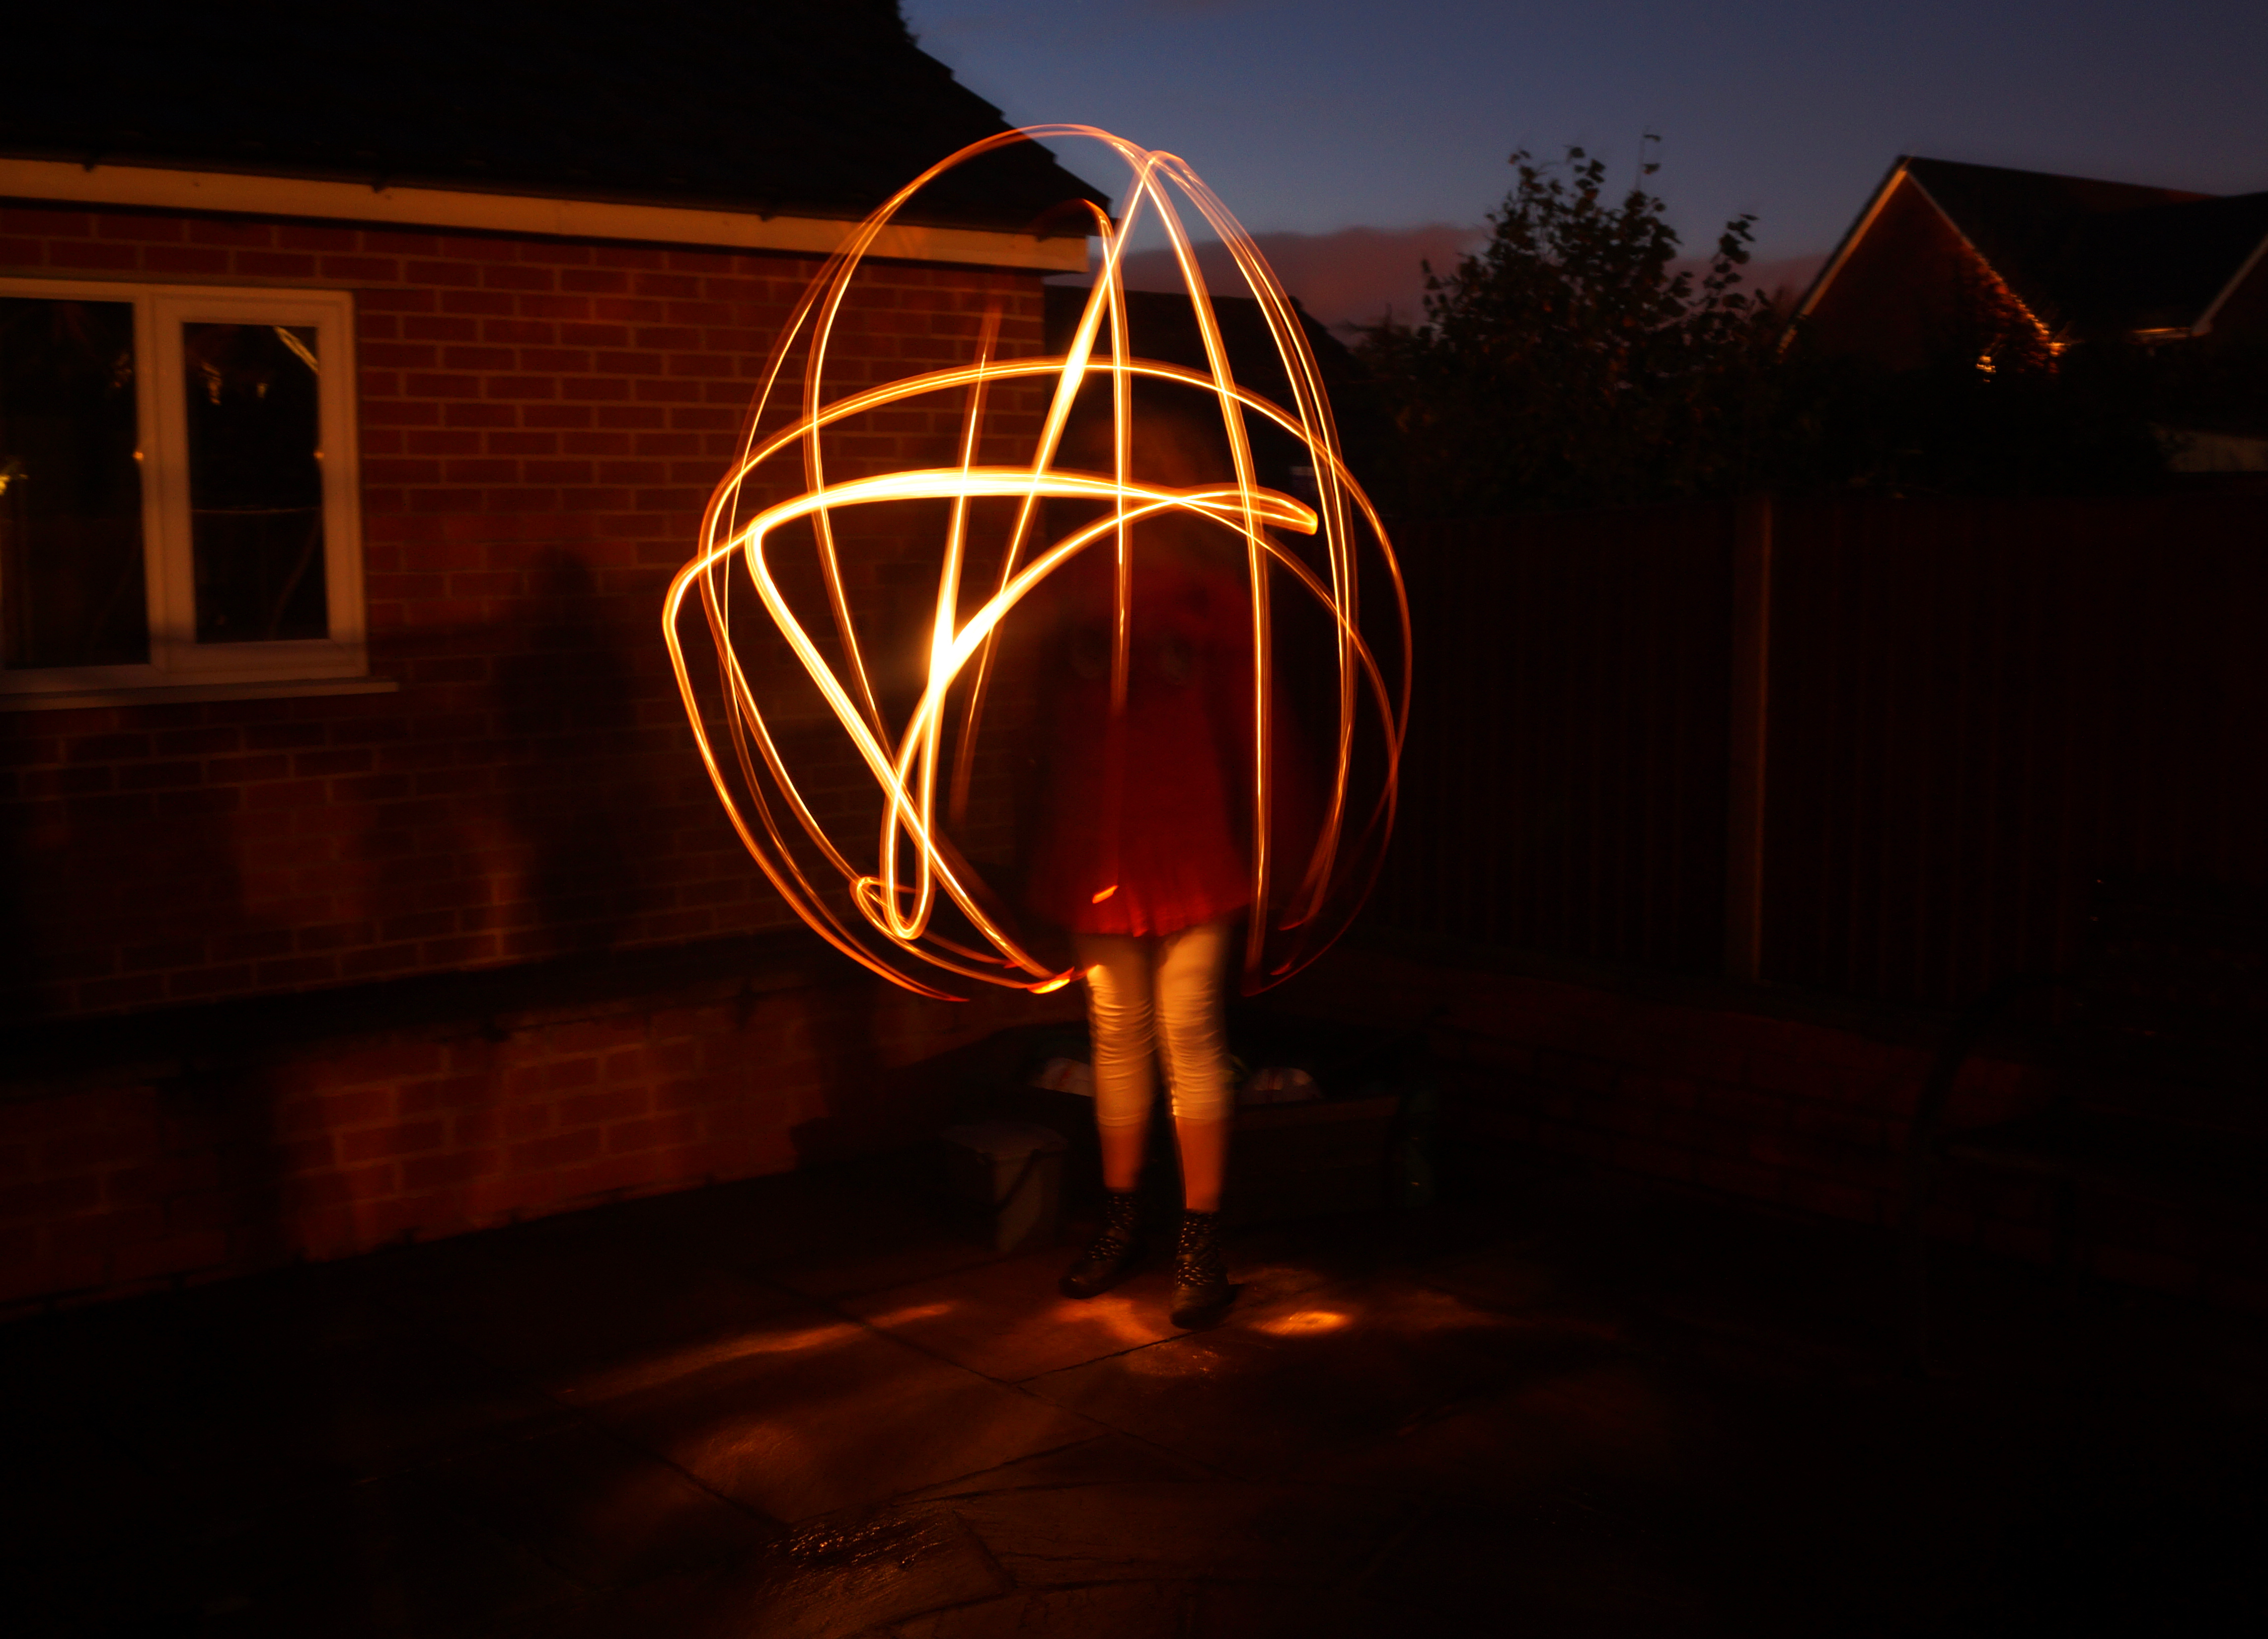
light, night, evening, reflection, red, color, darkness, lighting, light fixture, shape